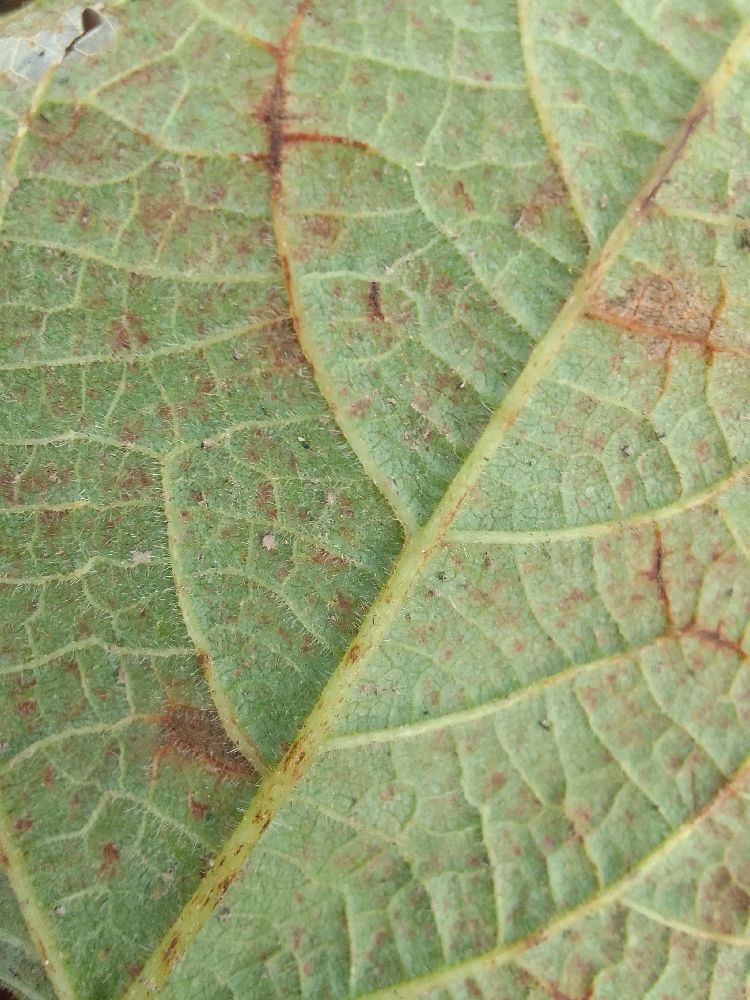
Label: anthracnose